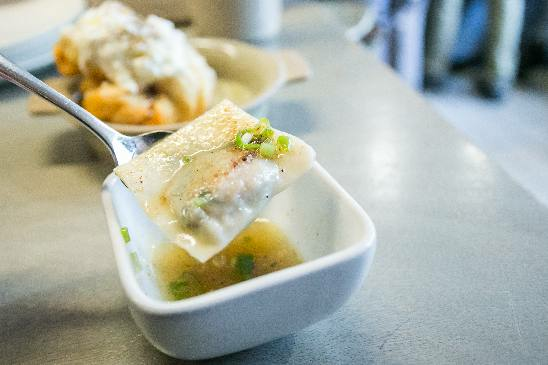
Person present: No